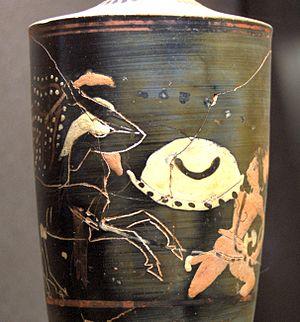
Cénée aux prises avec un centaure. Lécythe attique à peinture superposée, v. 500-490 av. J.-C.
Dans la mythologie grecque, Cénée est un héros lapithe réputé invincible. Il était né de sexe féminin, son premier nom était alors Cénis.